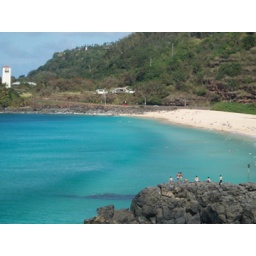
rock by water